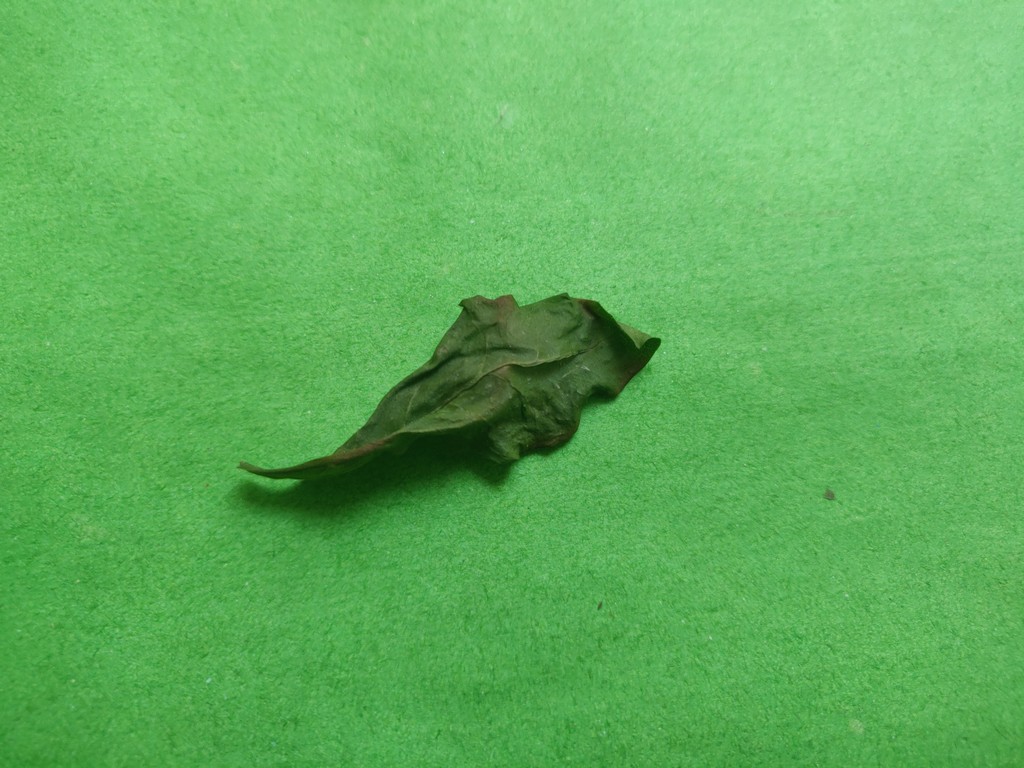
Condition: Dried
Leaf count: single
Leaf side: unknown